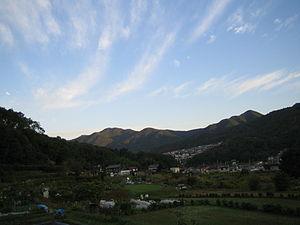
Les monts Tanjō ou monts Tanjō-Taishaku se trouvent dans arrondissement Kita-ku de Kobe dans la préfecture de Hyōgo au Japon.